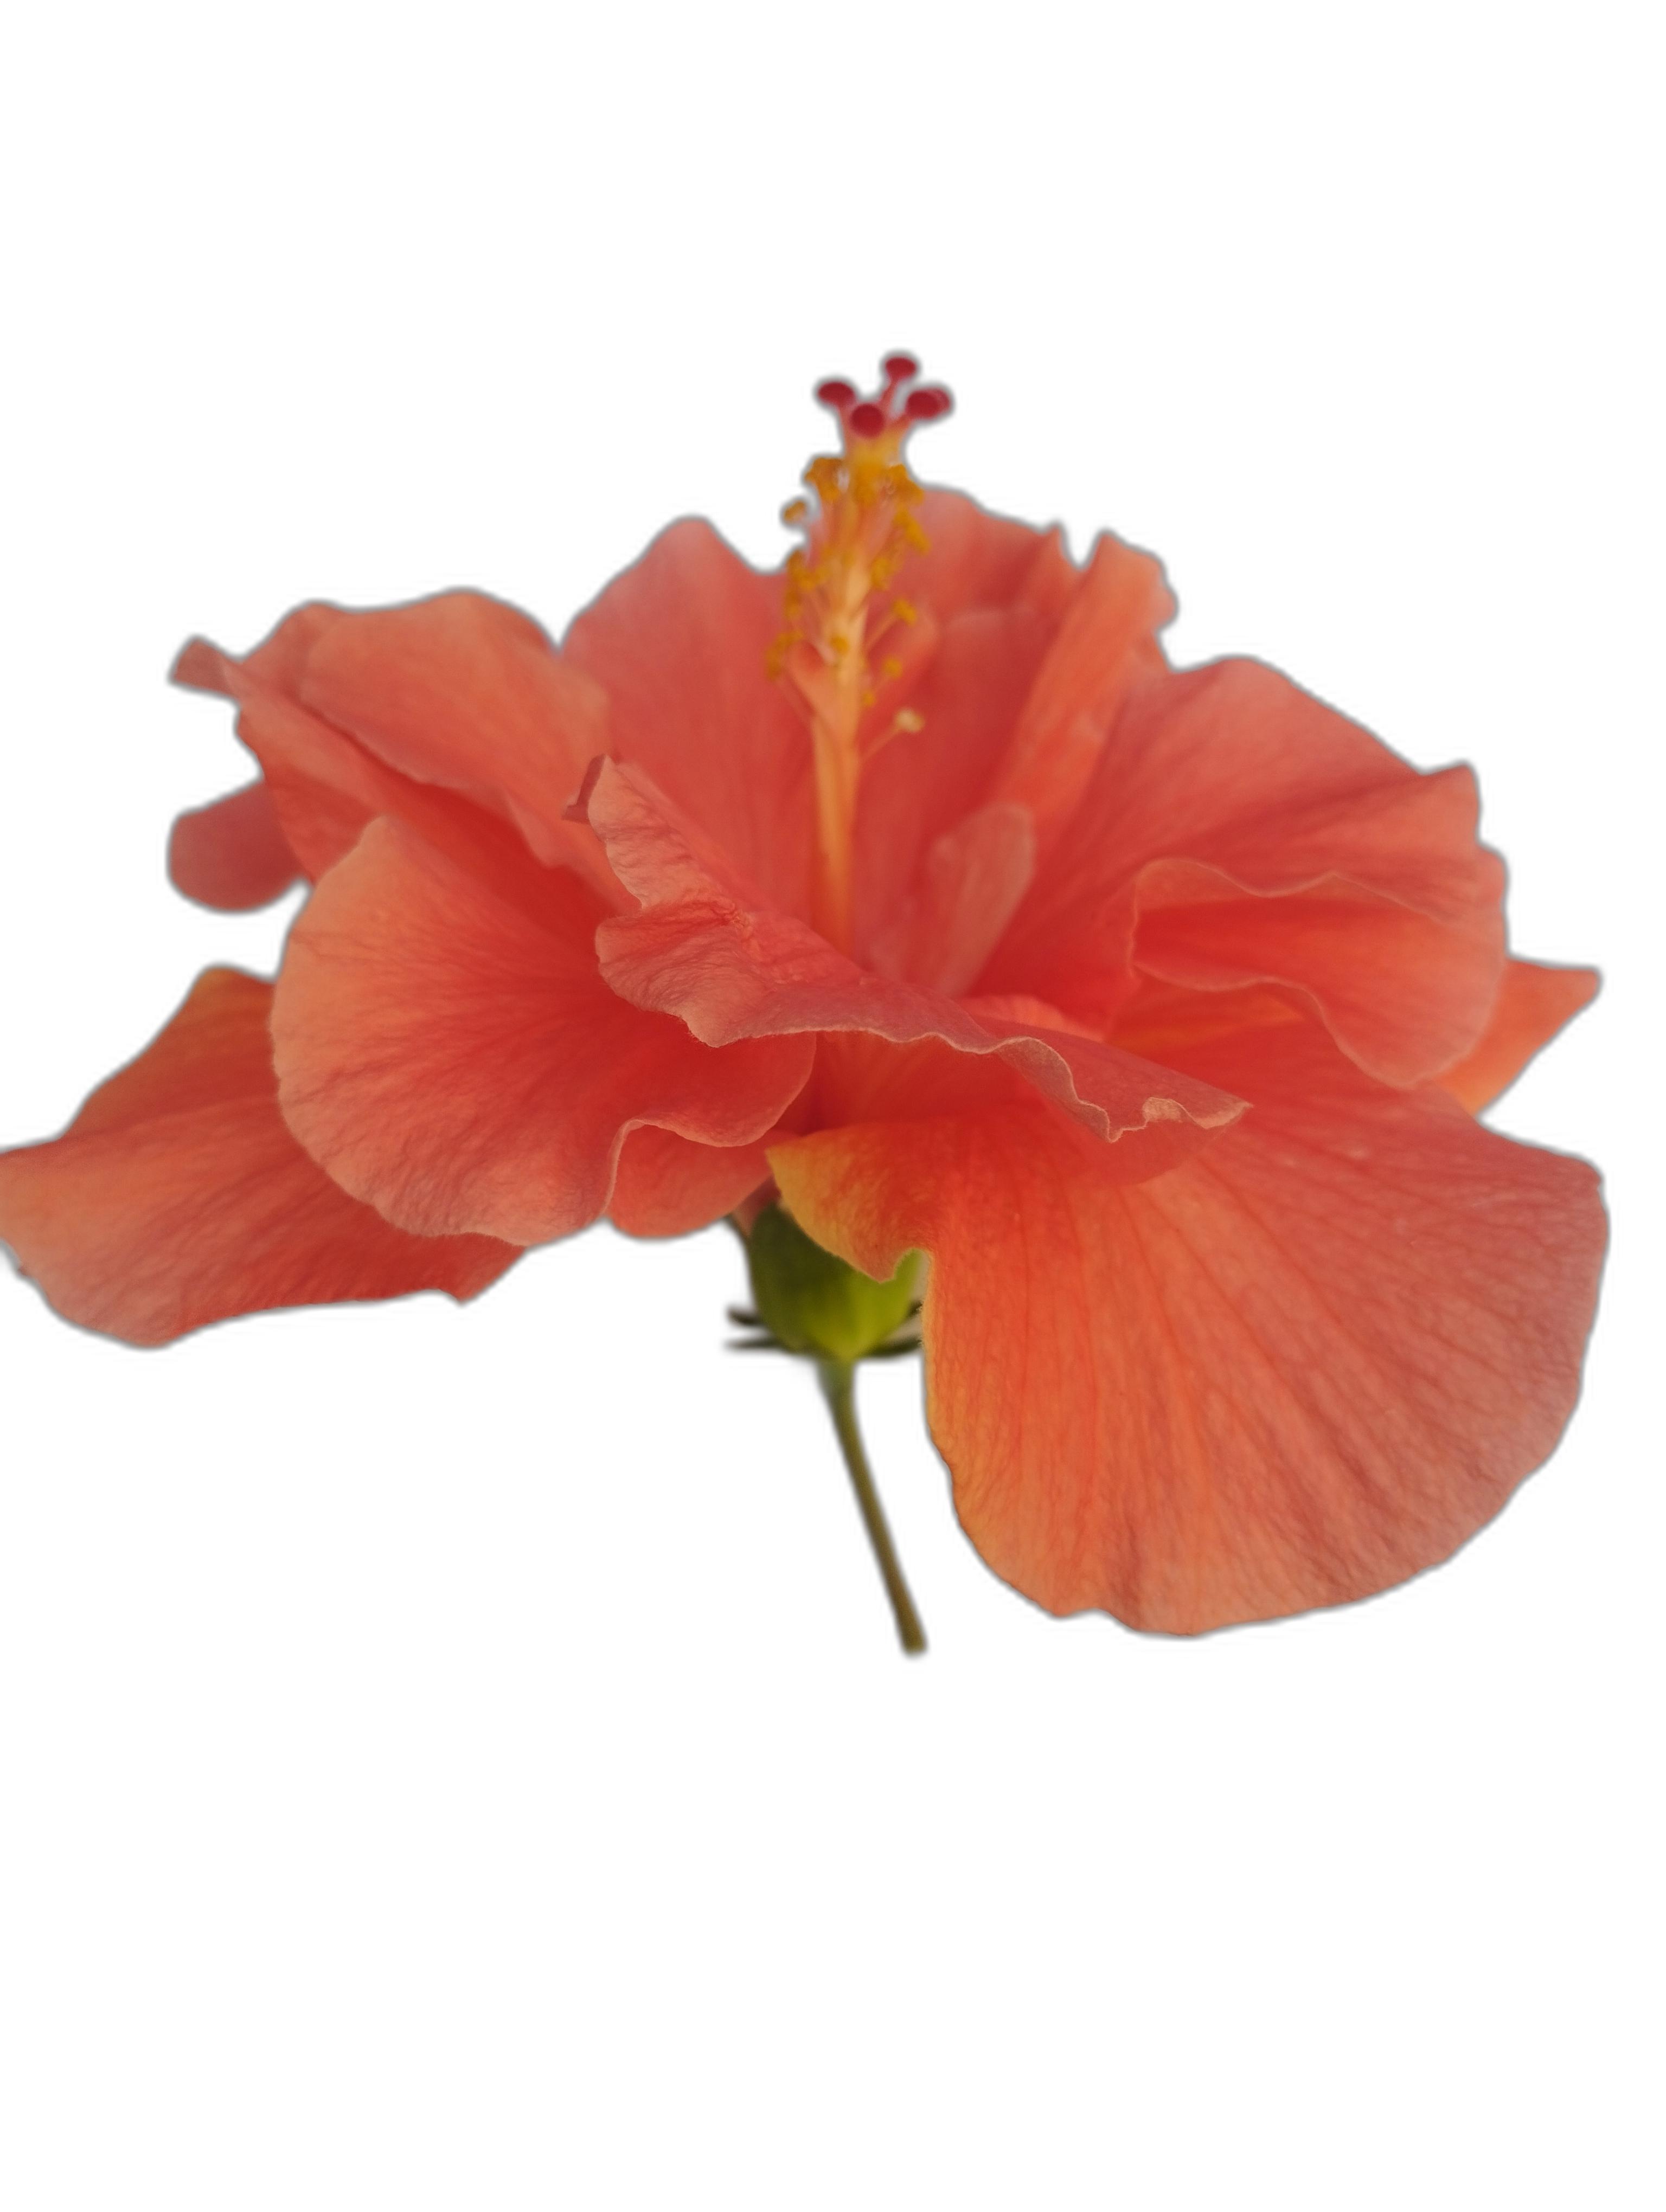
Label: Hibiscus